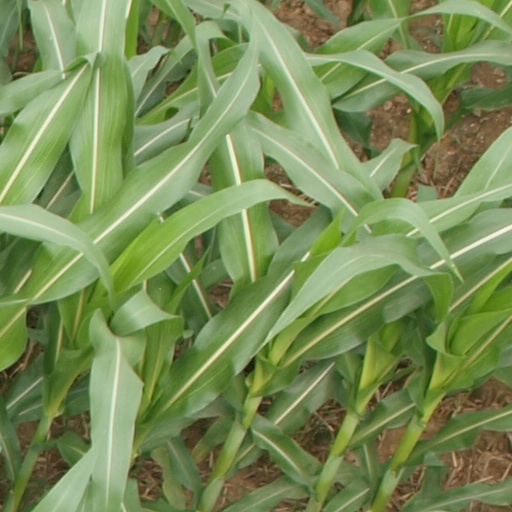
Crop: maize; corn